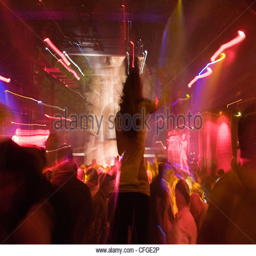
blurred motion view of a crowded night club